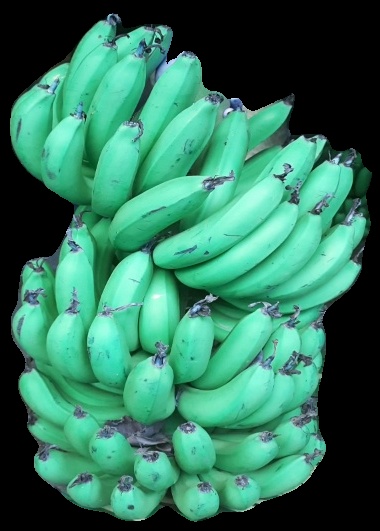
Variety: pachbale
Grade: grade1